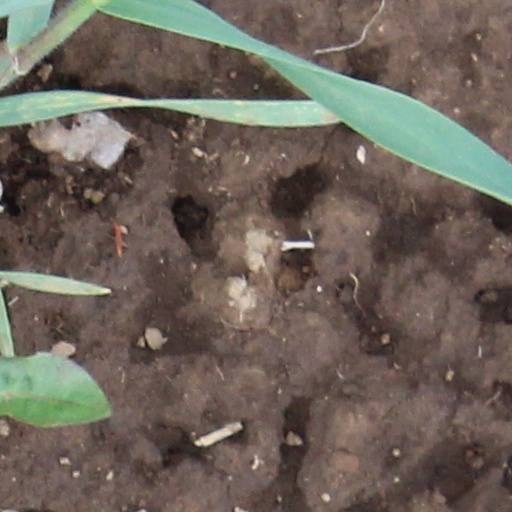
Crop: wheat